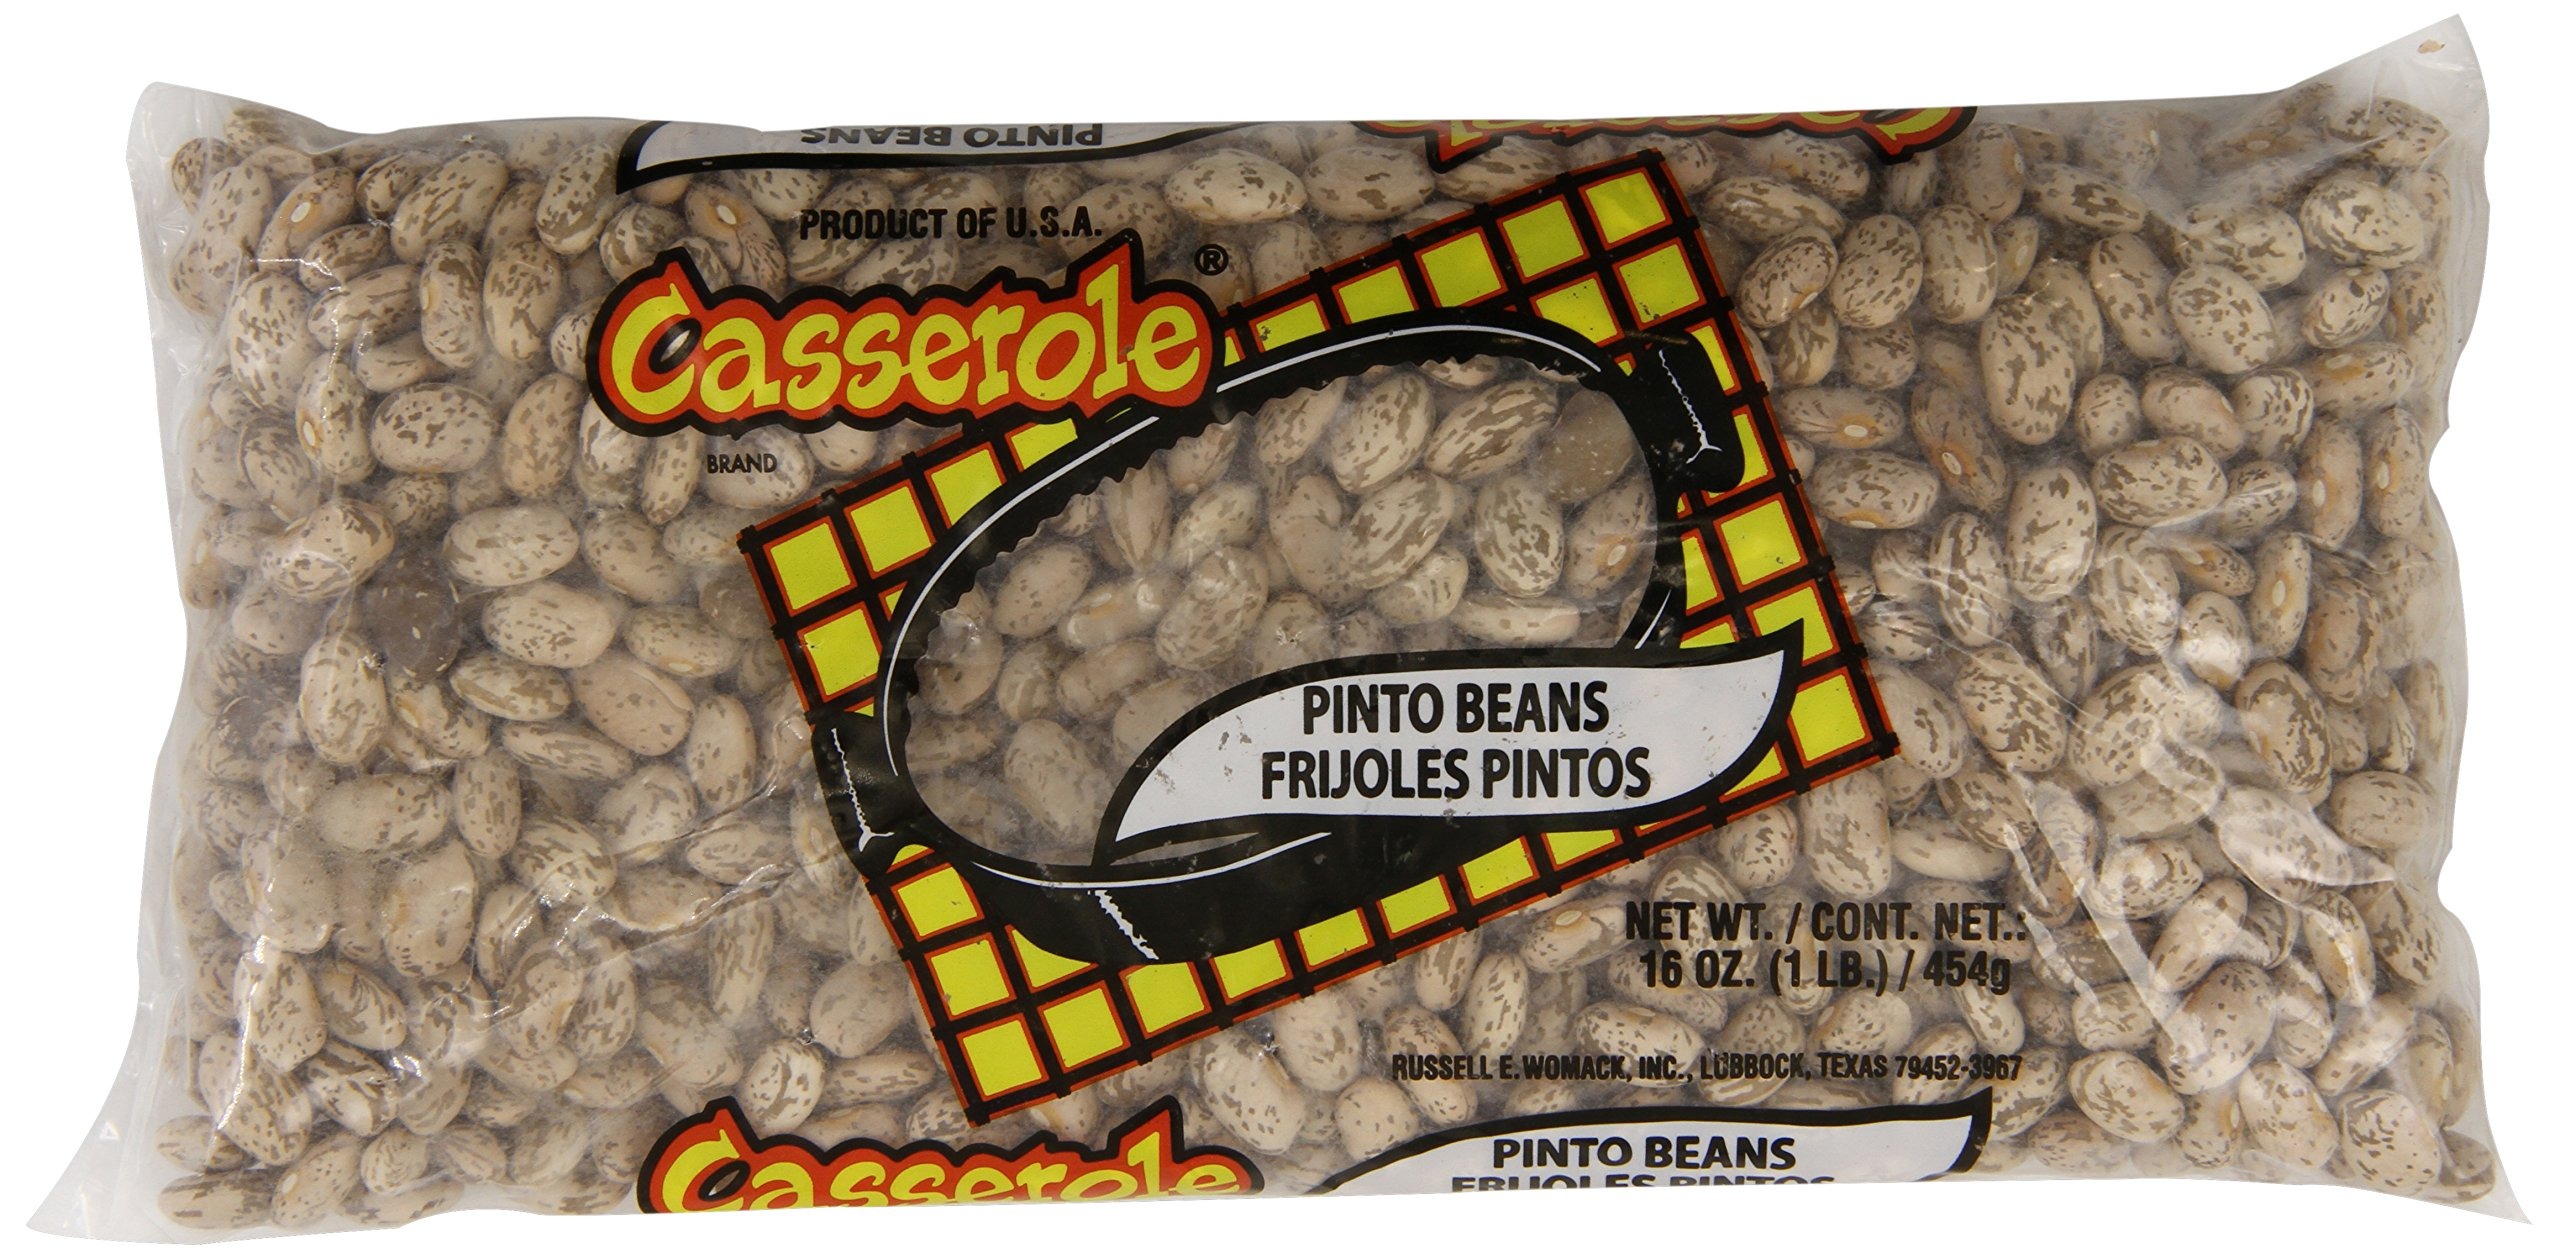
Item Name: Casserole Pinto Beans, 1 Pound
Bullet Point: 16.0 oz
Value: 16.0
Unit: ounce

Price: 1.99